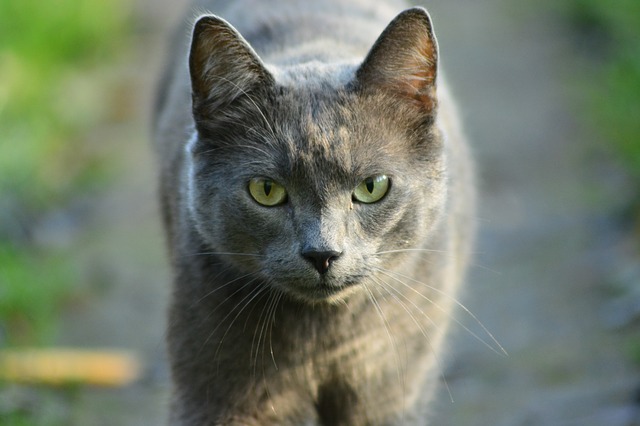
Label: cat